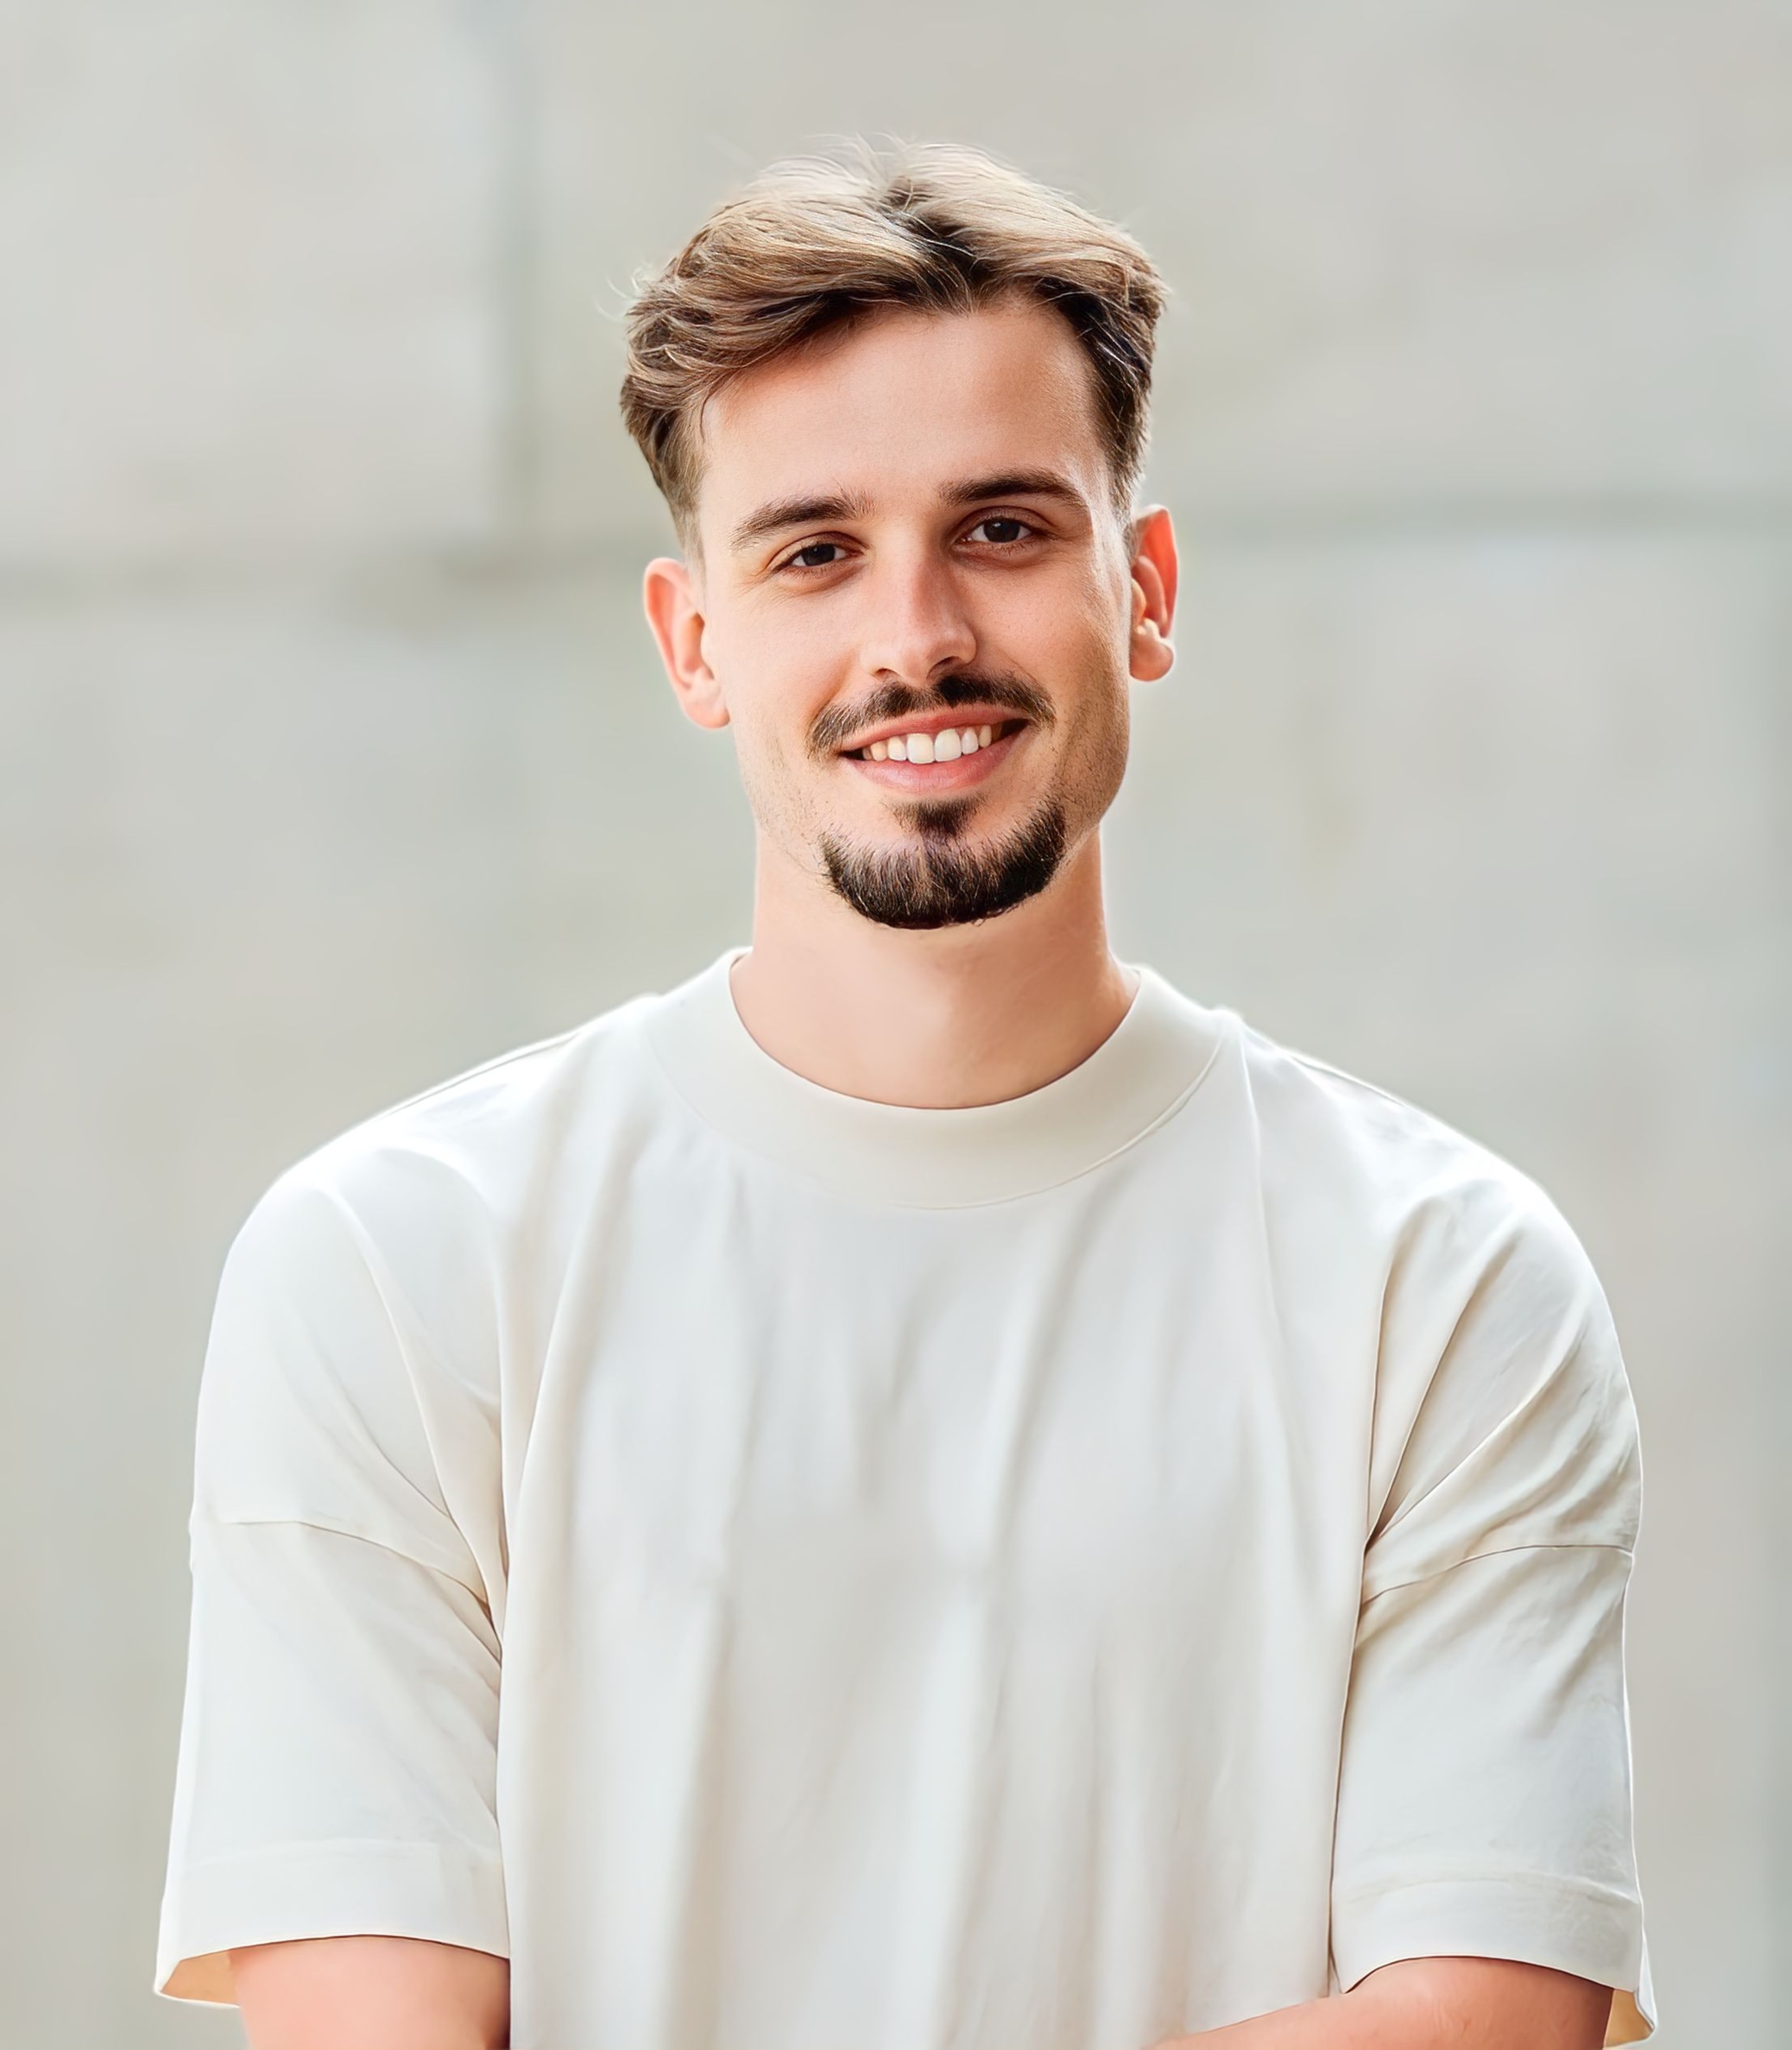
man, posing, smile, forehead, eyebrow, beard, mouth, neck, jaw, sleeve, flash photography, eyelash, gesture, grey, facial hair, happy, t shirt, elbow, moustache, active shirt, chest, throat, brown hair, white collar worker, top, portrait photography, portrait, peach, flesh, sitting, eyewear, photo shoot